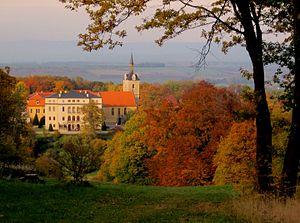
Ettersburg est une municipalité allemande du land de Thuringe, dans l'arrondissement du Pays-de-Weimar, au centre de l'Allemagne. En 2015, sa population est de 627 habitants.